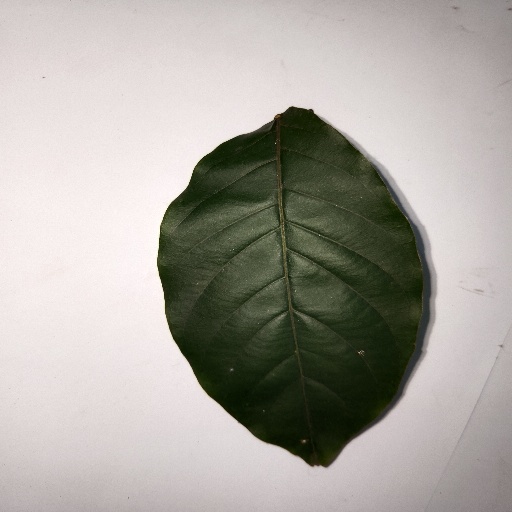
Species: HariTaki
Leaf condition: Healthy Leaf